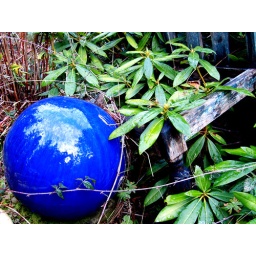
A shot of an overrun flower bed in my front yard.